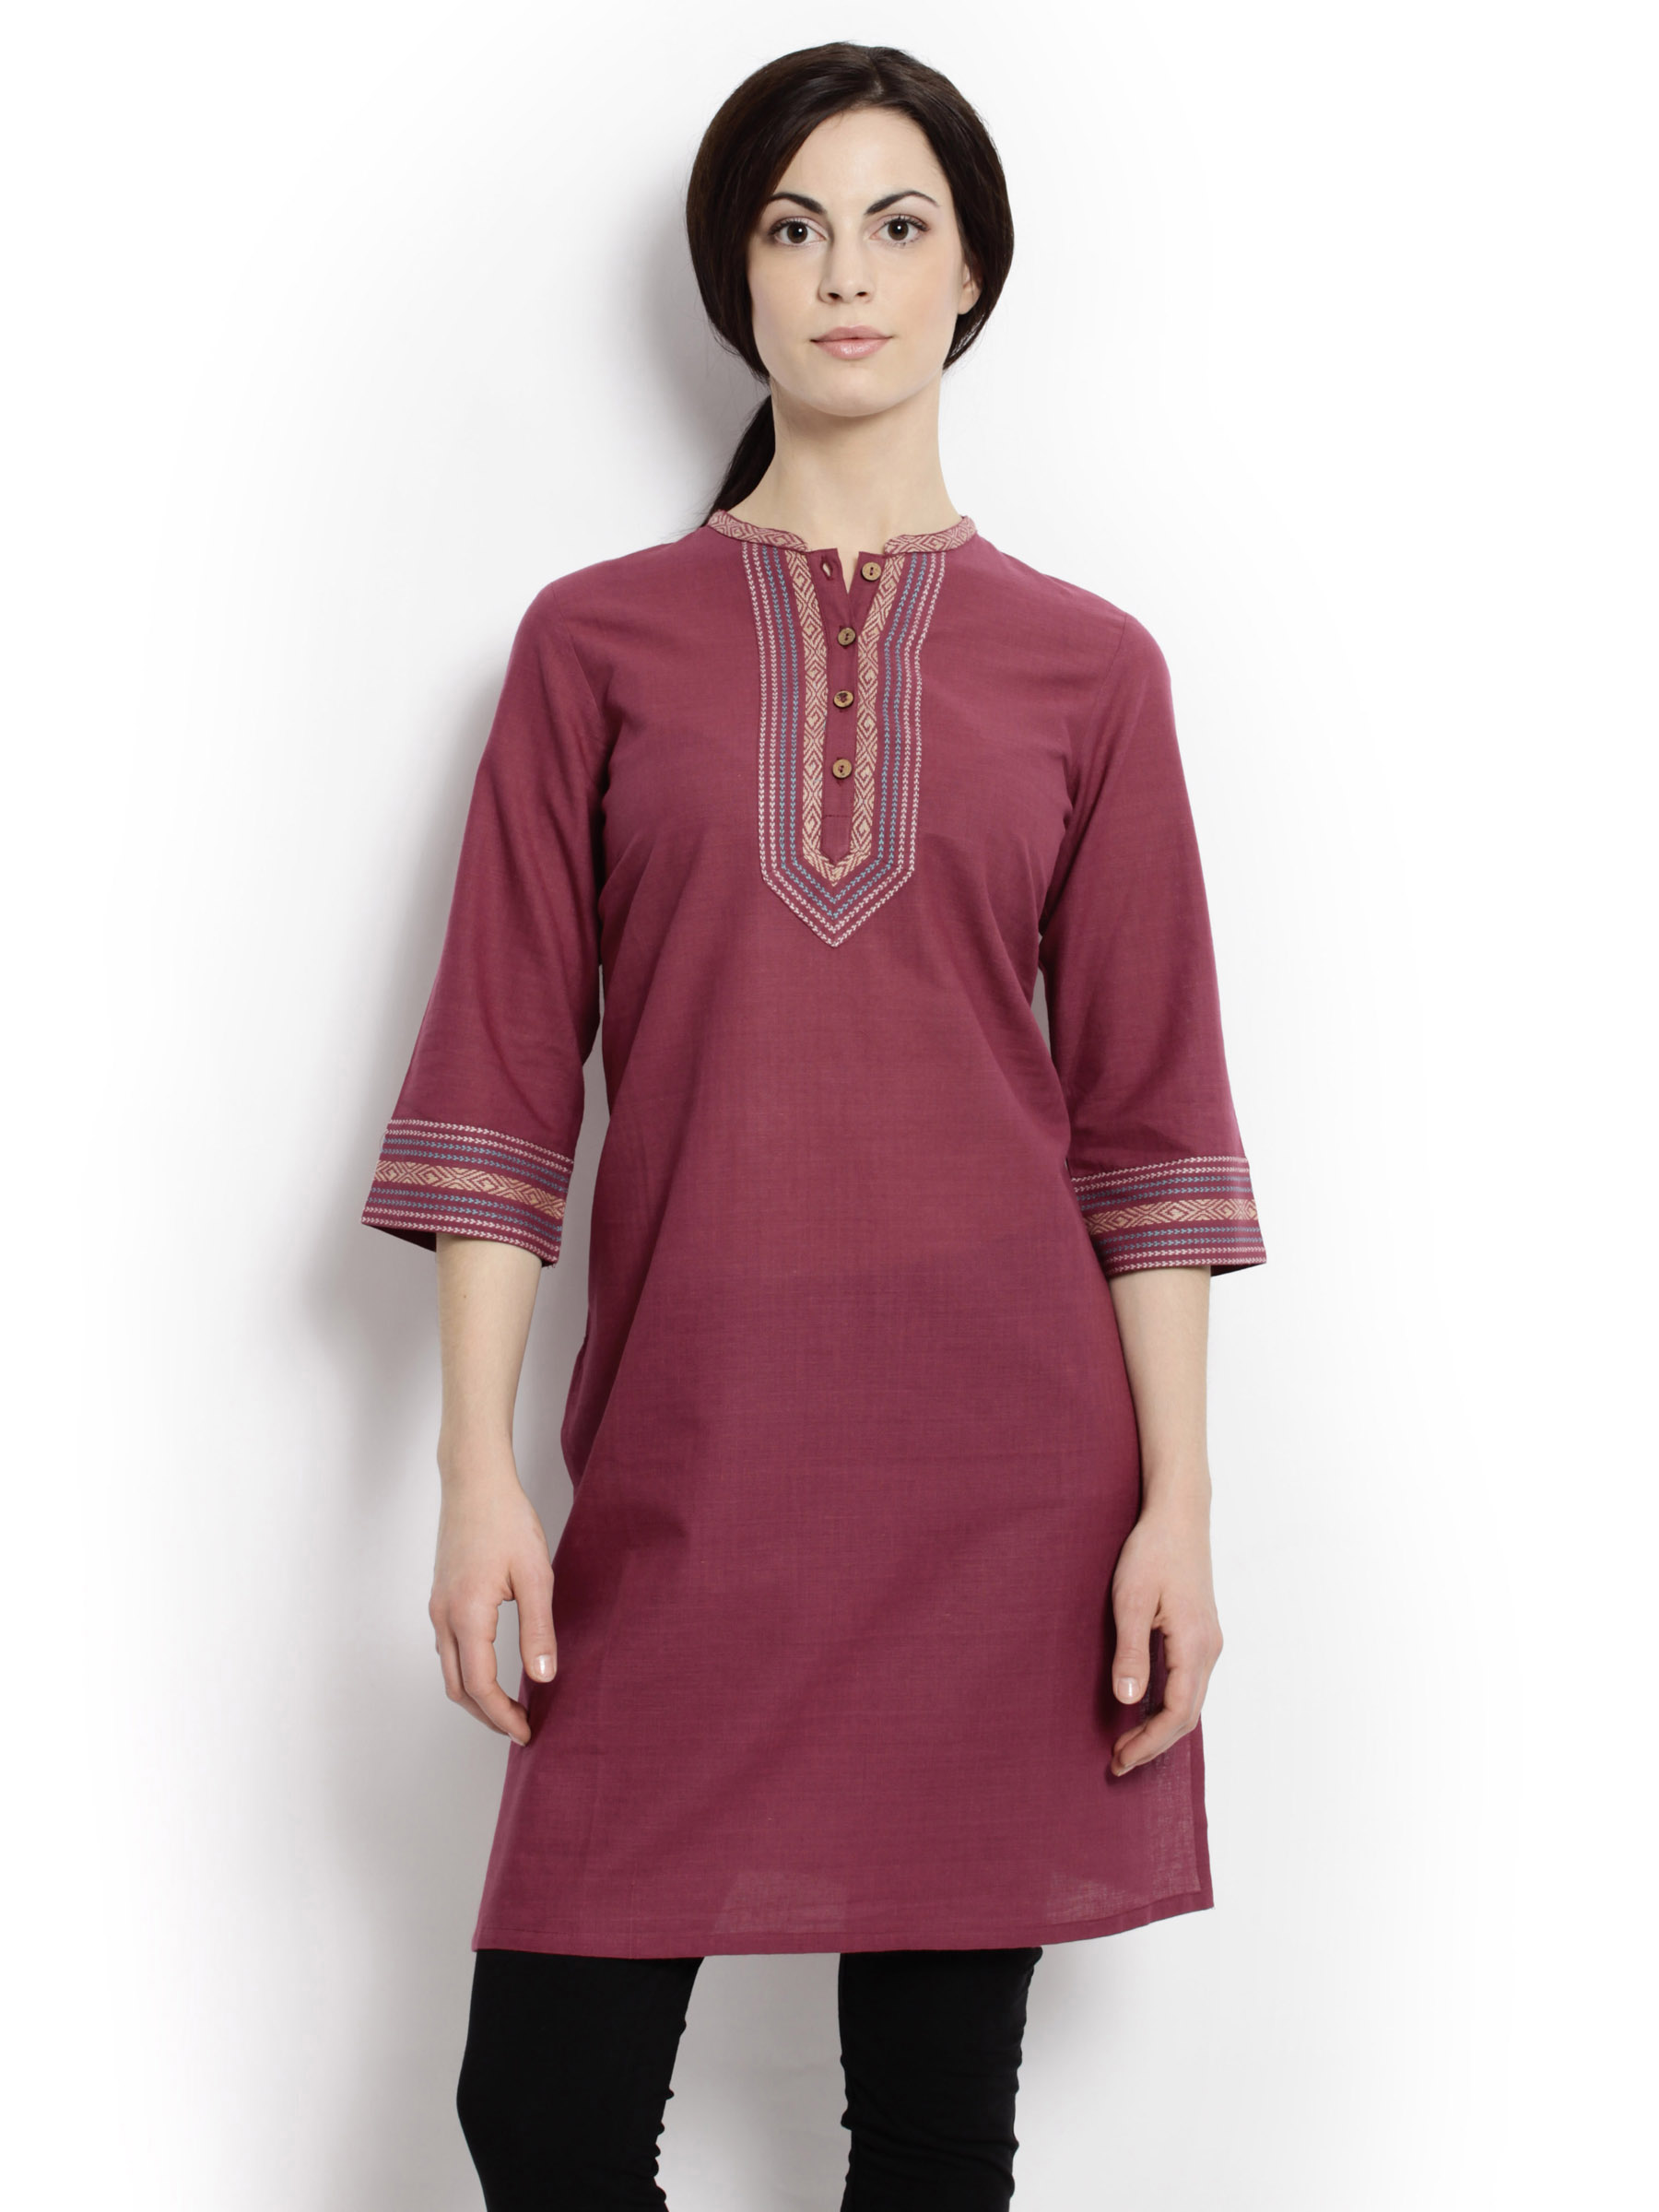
Aurelia Women Solid Pink Kurtas
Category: Apparel / Topwear / Kurtas
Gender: Women
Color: Pink
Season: Fall 2011
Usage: Ethnic